Hanford Engineer Works

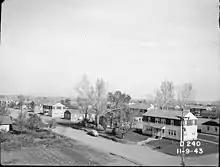
Richland housing area in September 1943

Richland was chosen as the site for the operating village. The project engineers also considered Benton City, Washington. It was more suitable, but was not part of the area initially acquired, and for security reasons it was desirable to have the operating village inside the restricted area. The Manhattan District could have acquired the area but given the opposition to the land acquisition already in progress, they decided to use Richland, which was already being acquired. Richland lay about from the reactor sites. The village had a population of about 250, but was surrounded by small farms, so the site had a population of about 600. The citizens of Richland were given until 15 November 1943 to vacate their homes.